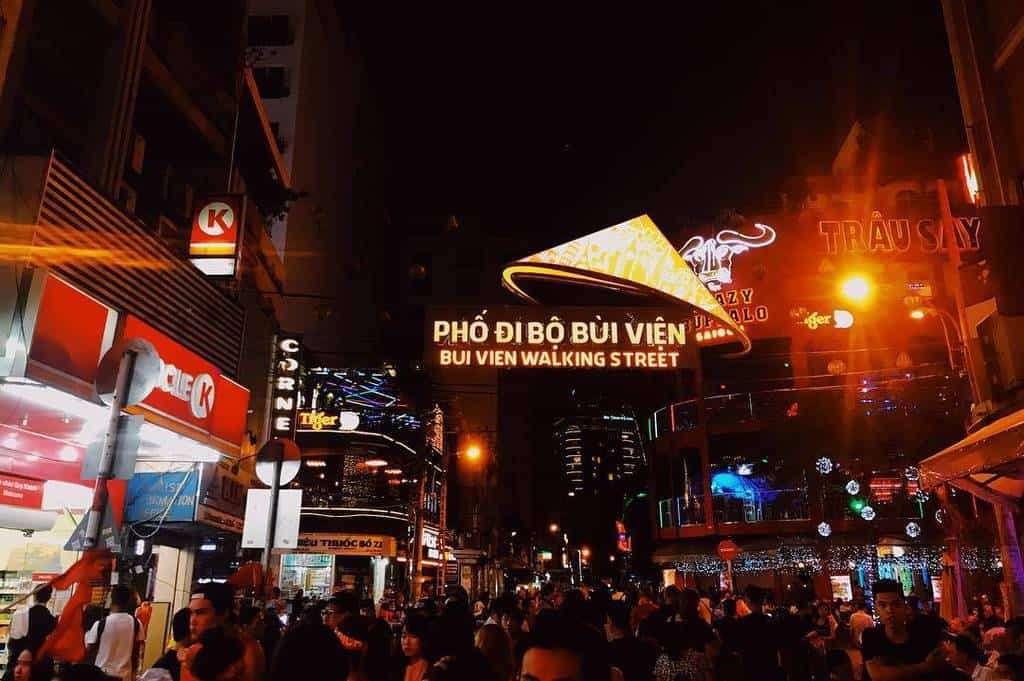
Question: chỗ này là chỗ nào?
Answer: chỗ này là cổng vào phố đi bộ bùi viện